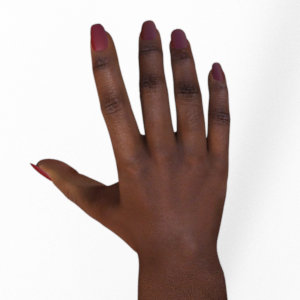
Label: paper